Villa Dal Verme

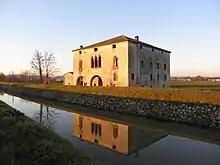
Villa Dal Verme in 2019

Dating to the beginning of the 15th century, Villa Dal Verme is one of the few Venetian villas of that period that has survived until the 21st century without excessive modifications in the exterior. The building is located just outside Agugliaro, not far from the road to Vò on the Liona canal and is sometimes referred to as "the mother of all Venetian villas."